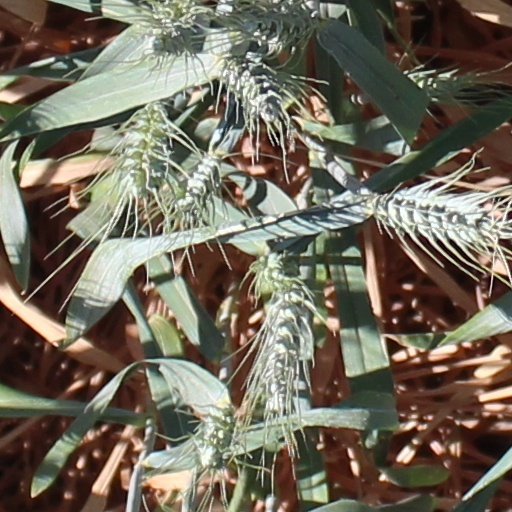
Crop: wheat